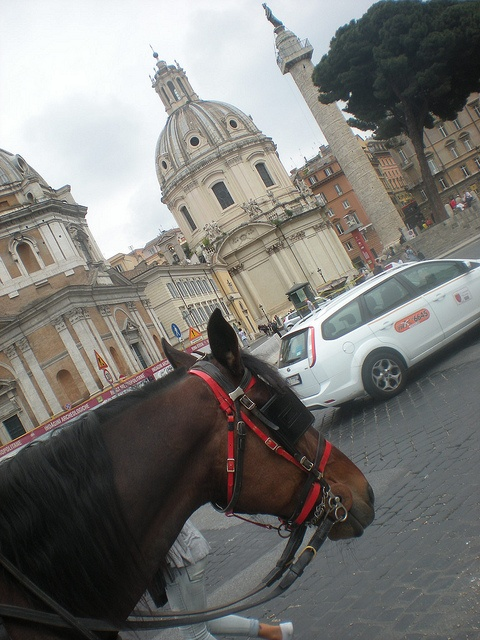
A horse is on a cobbled city street.
a horse standing on the road next to a person and car
The head of a horse with bridal on a European street and a white car
A brown horse standing next to parked cars.
there is a horse waking on a street next to cars